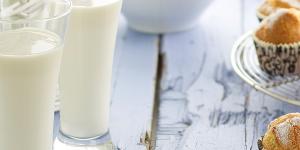
horchata de arroz